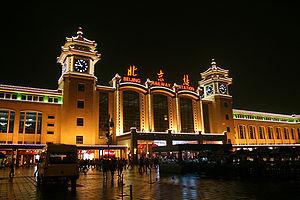
La gare de Pékin ou gare de Beijing est l'une des trois grandes gares ferroviaires de Pékin. Construites dans le style traditionnel de l'architecture chinoise sur les plans des architectes Yang Tingbao et Chen Dengao, elle fut ouverte en 1959.